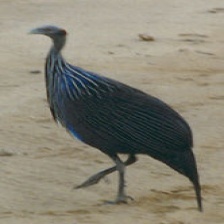
Species: VULTURINE GUINEAFOWL
Scientific name: ACRYLLIUM VULTURINUM